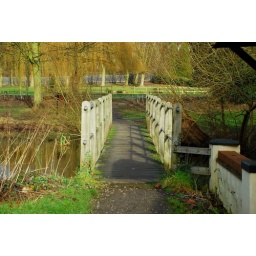
Foot bridge near the old gpo building